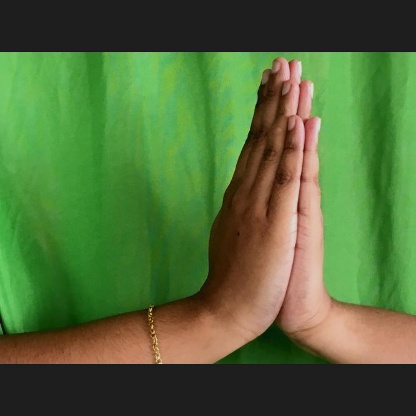
Mudra: Anjali